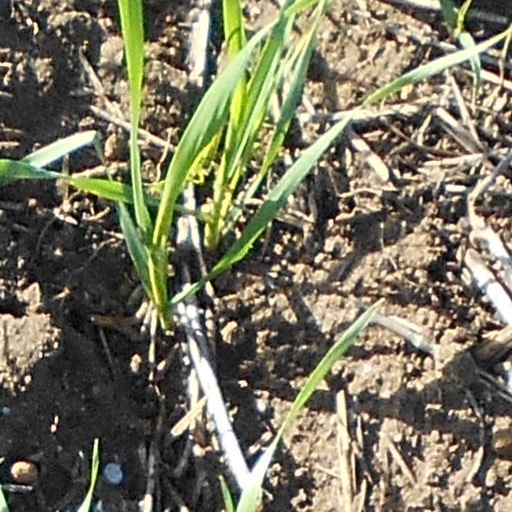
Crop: wheat